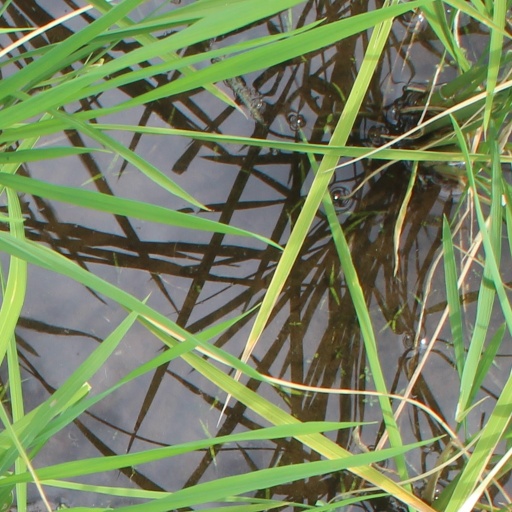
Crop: rice